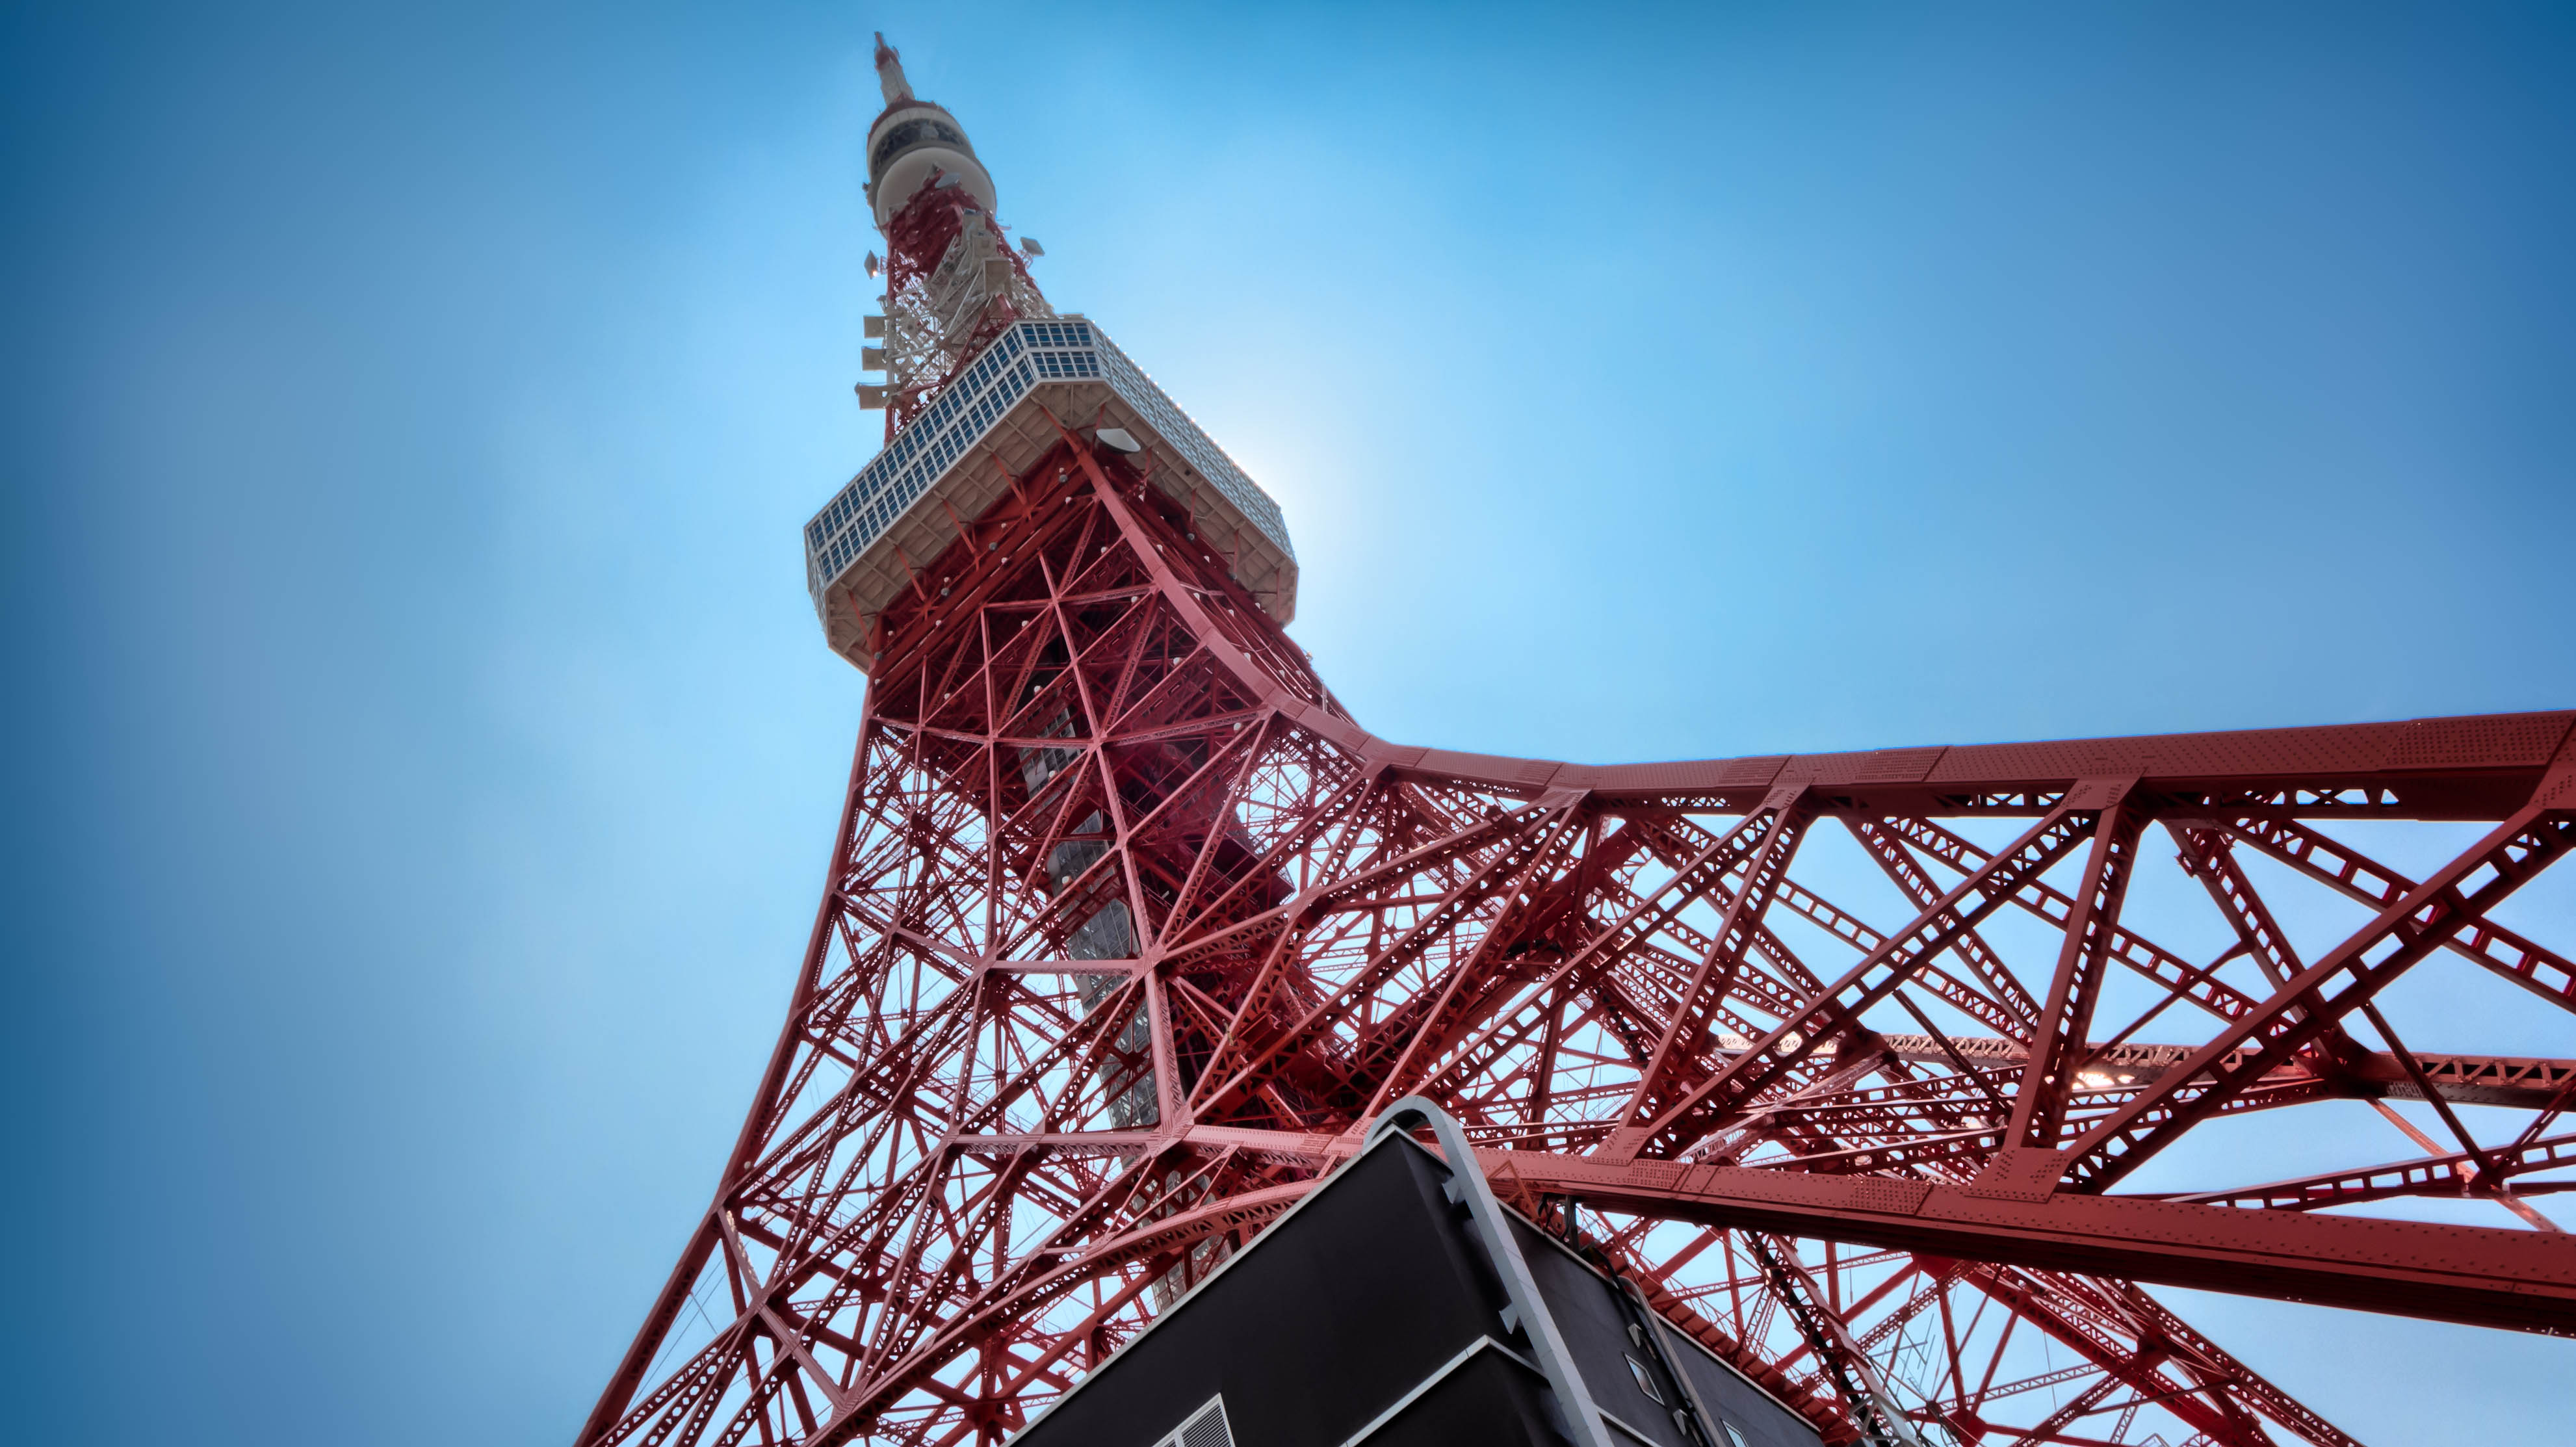
sky, skyscraper, red, tower, color, landmark, blue, japan, 2014, hdr, tokyo, sns, lumix, panasonic, dmc, lx7, panasoniclumixdmclx7